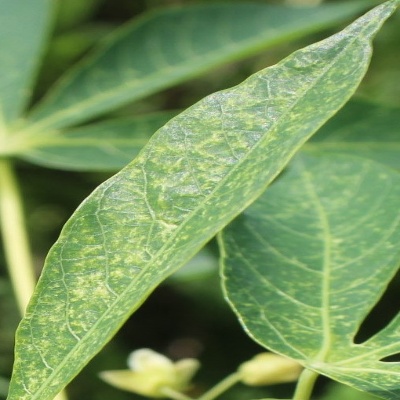
Crop: Cassava
Condition: green mite